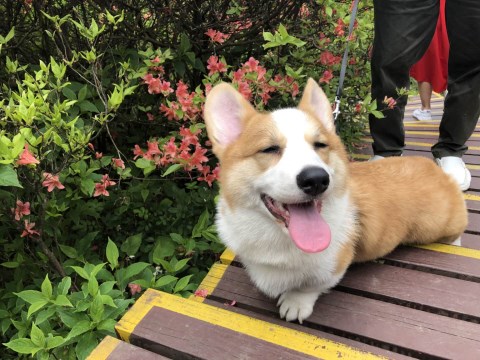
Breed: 2909-n000116-Cardigan